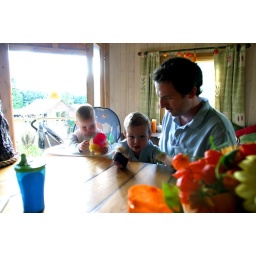
Dex, Gus and Karl in the tree house